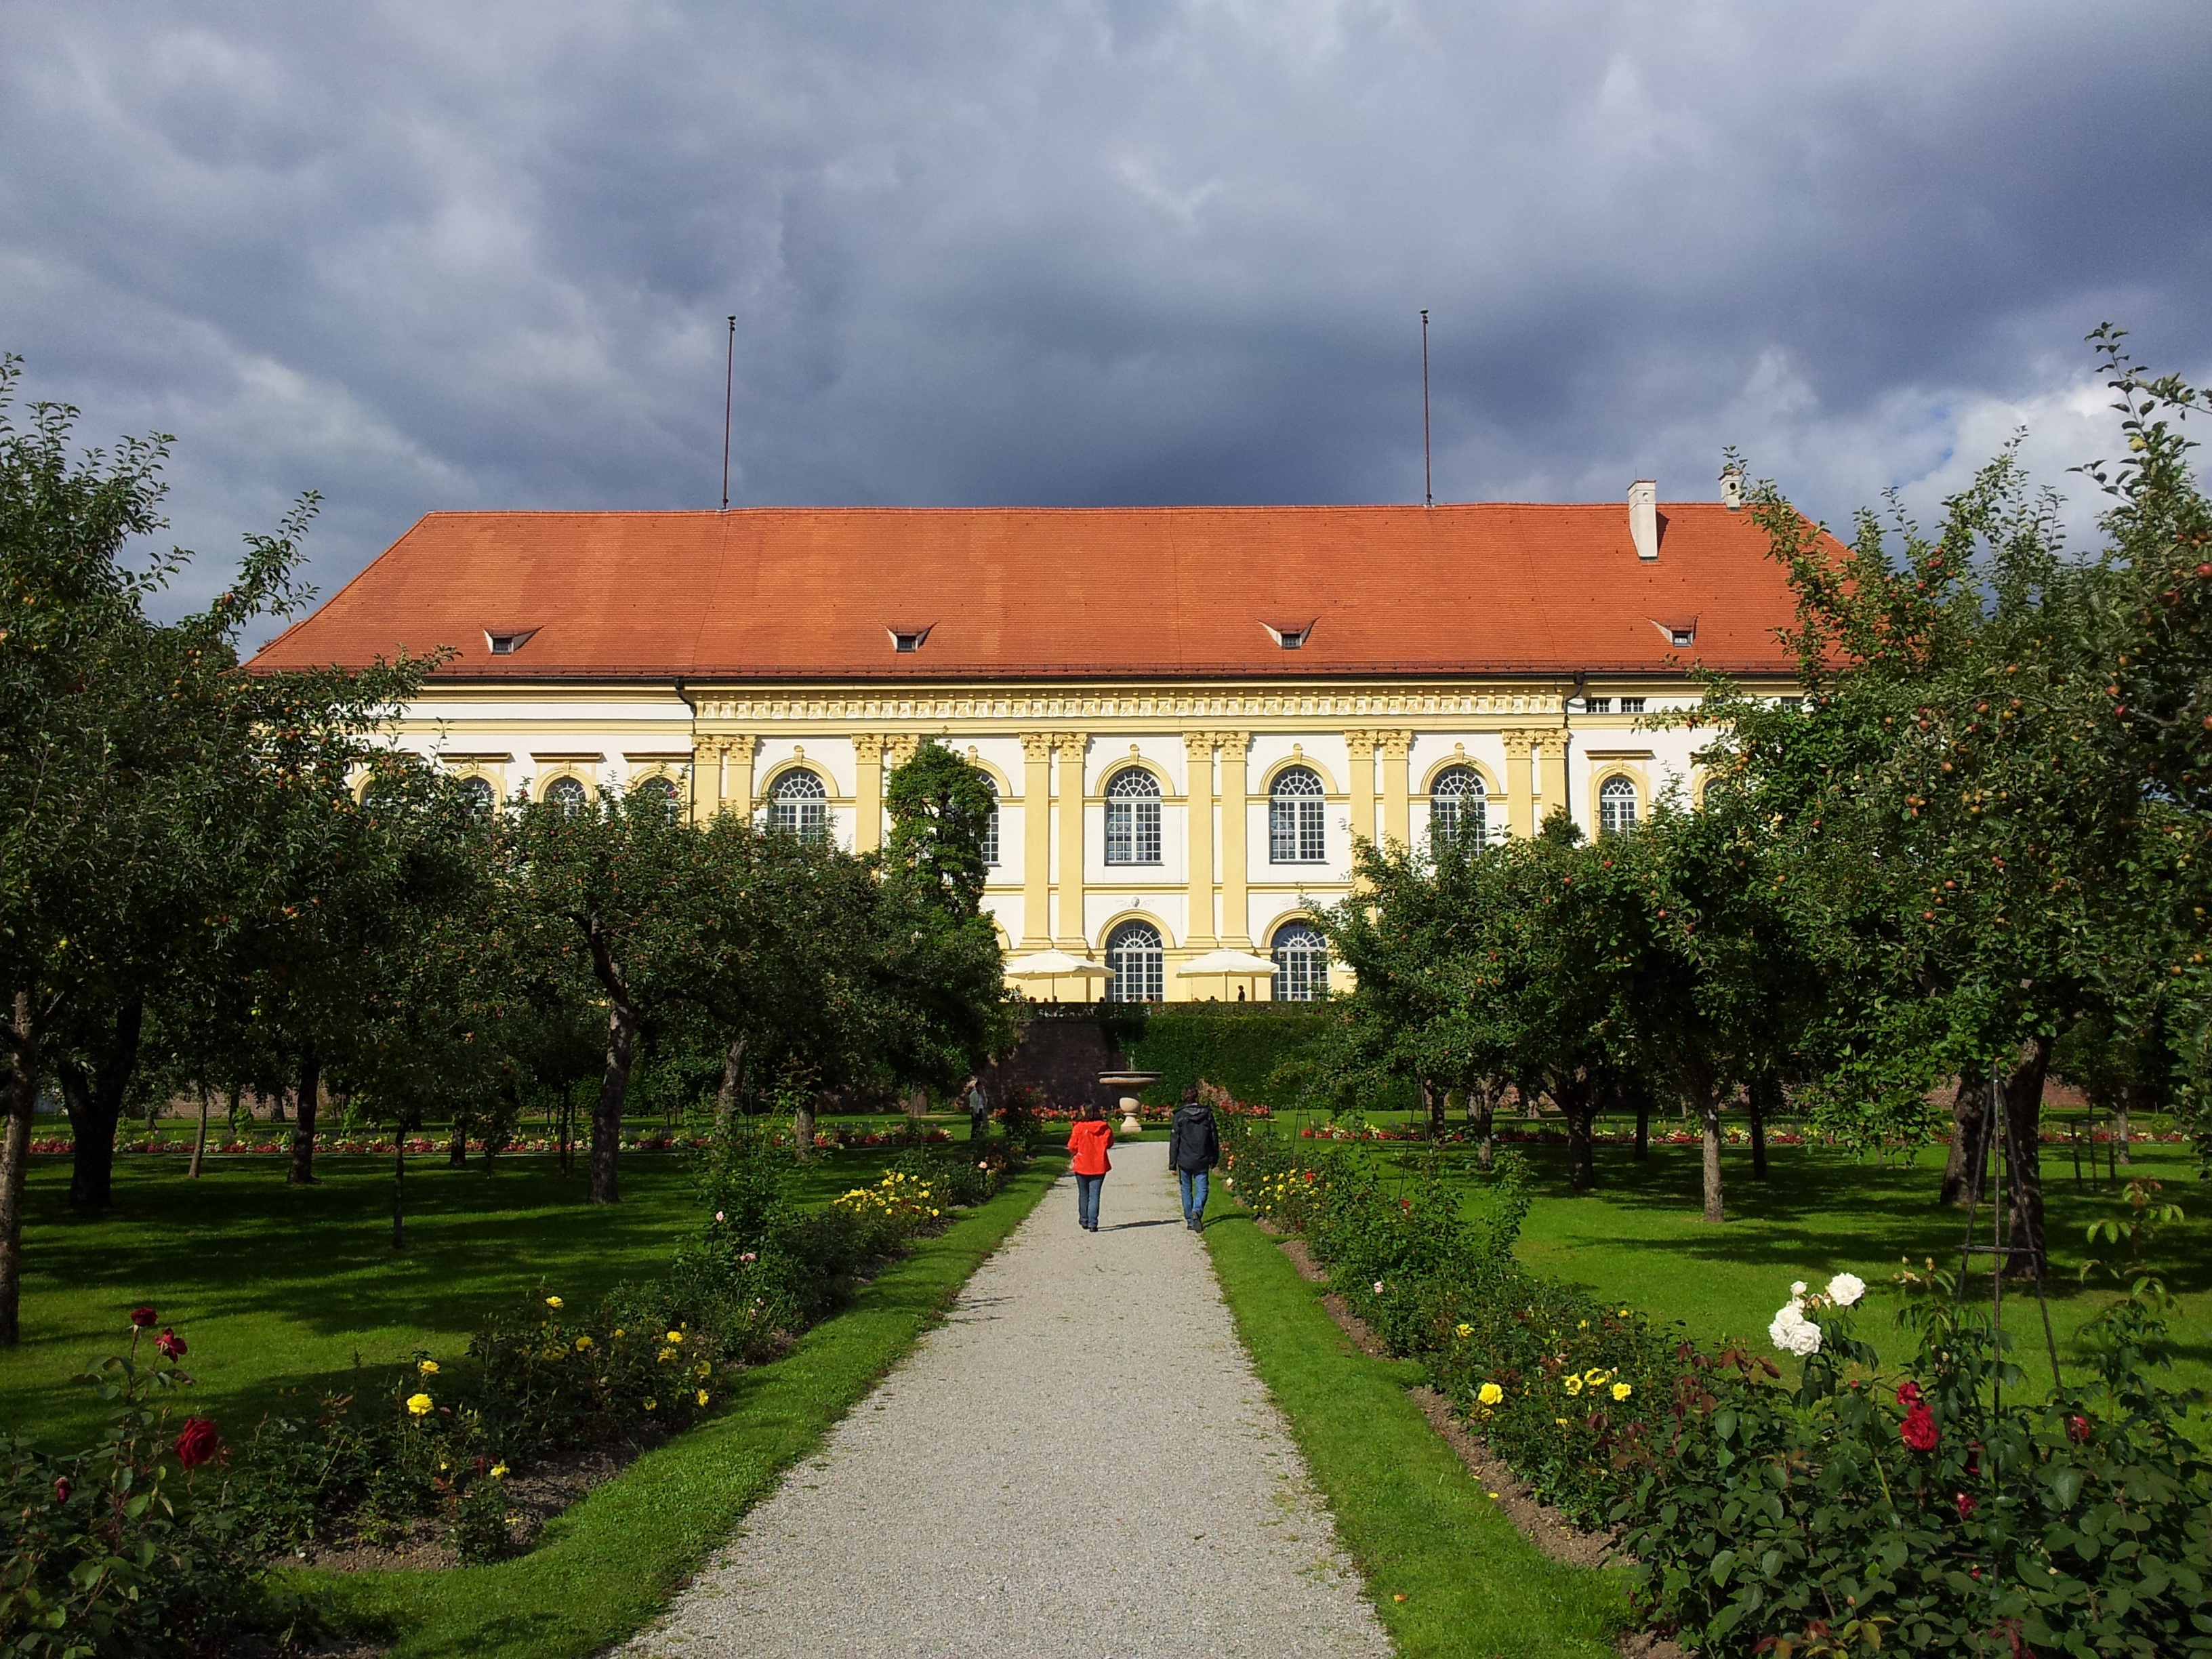
nature, house, building, chateau, castle, garden, place of worship, monastery, estate, munich, manor house, rural area, stately home